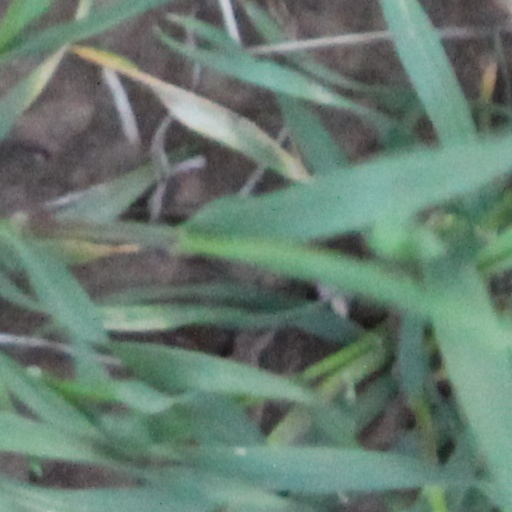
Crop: wheat